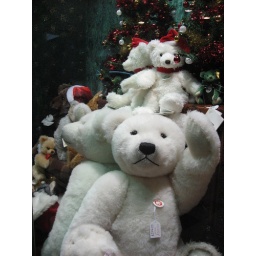
These lovely bears are in a shop window in the Prospect Centre in Hull.